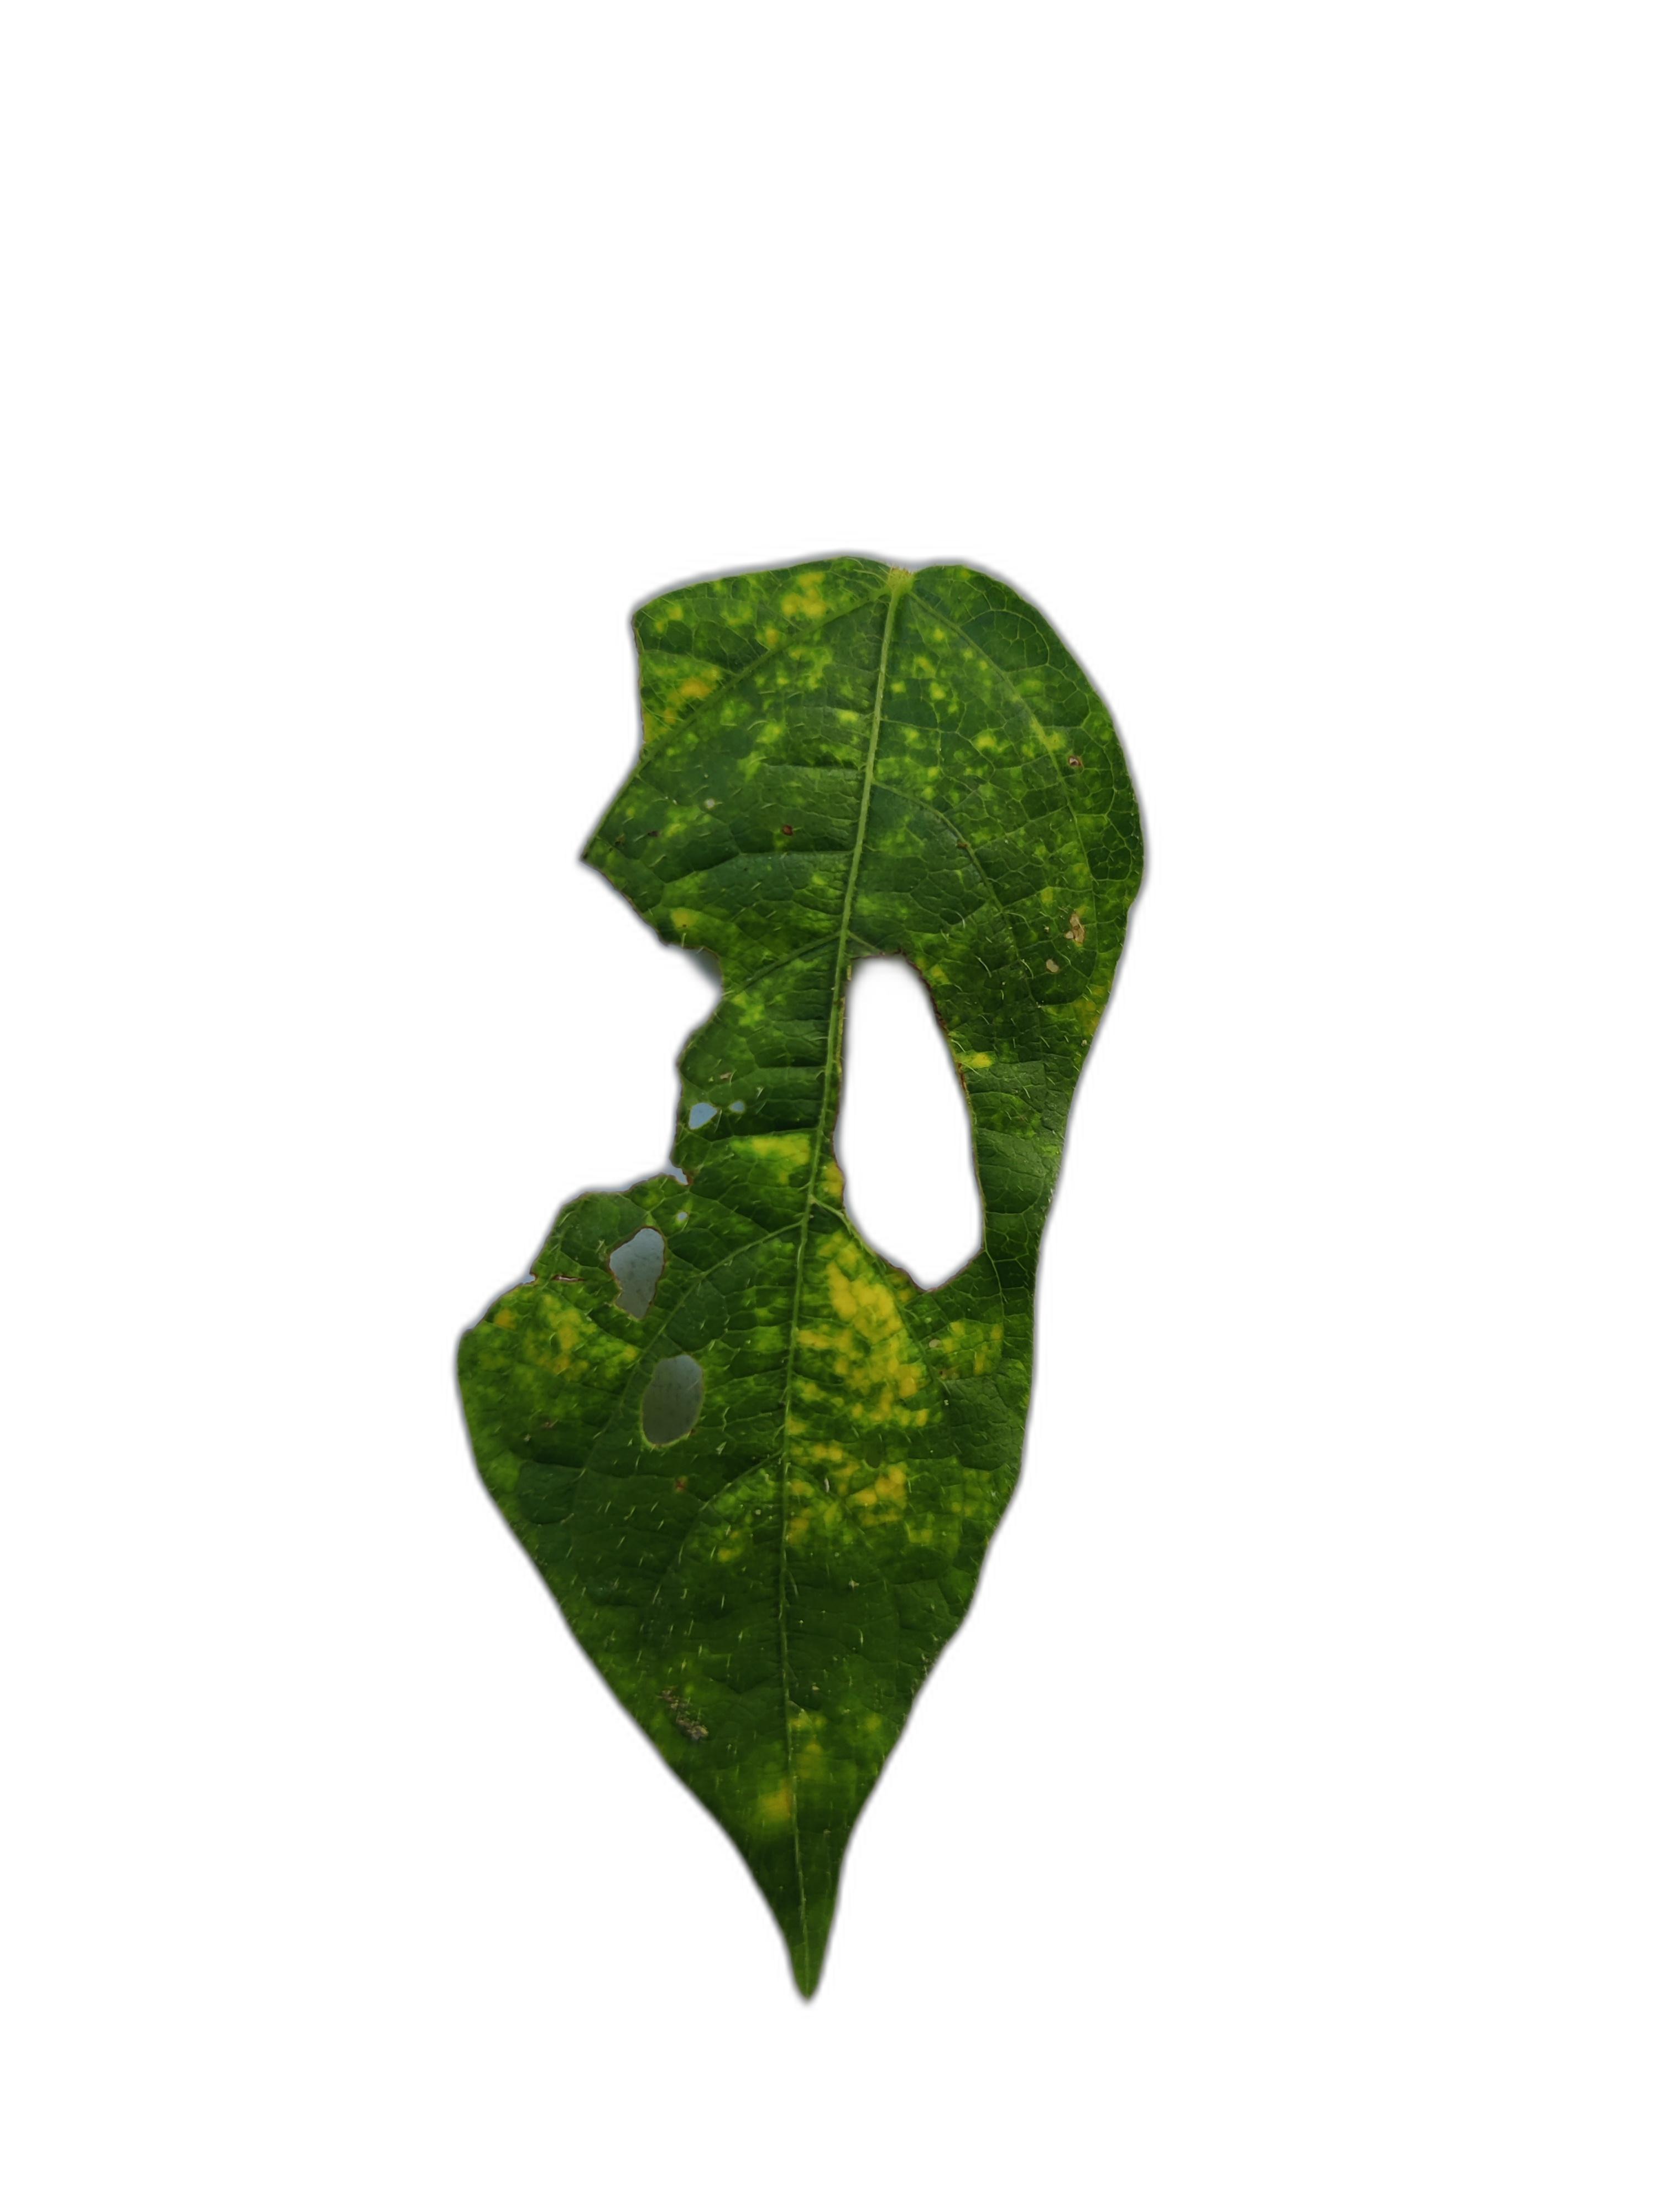
Label: Yellow Mosaic